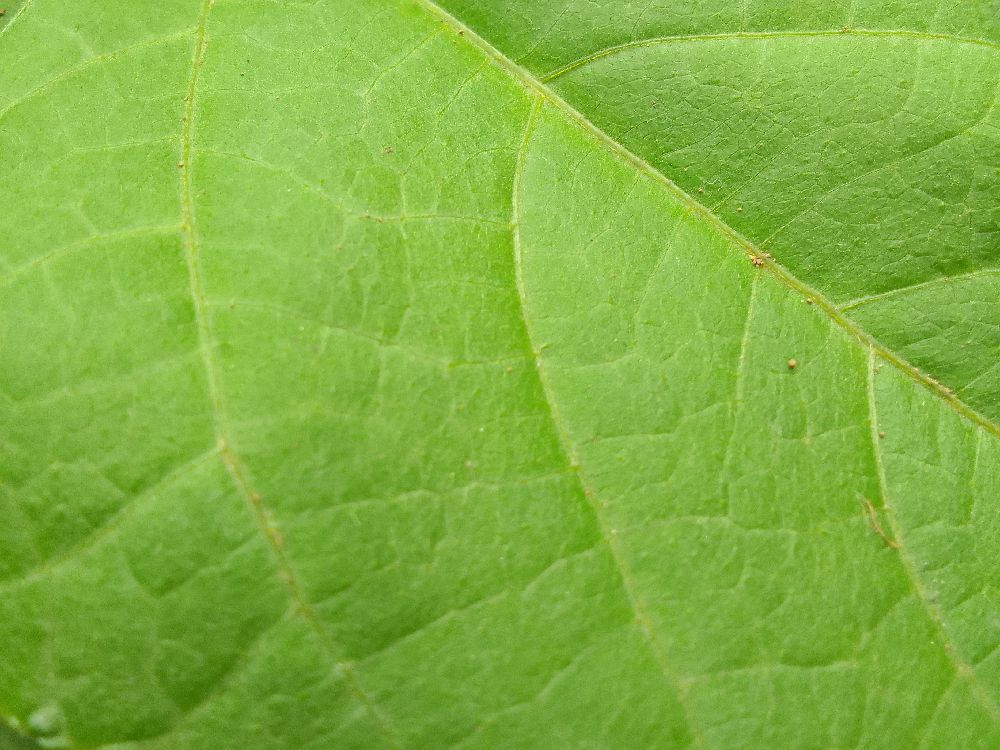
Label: healthy